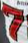
Number: 7